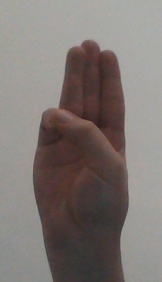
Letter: thaa